Yenching University

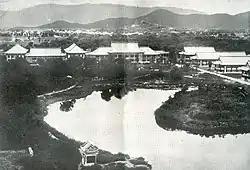
Yenching University campus

Yenching University was a private research university in Beijing, China, from 1919 to 1952.